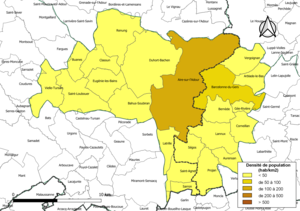
Carte des densités de population (millésimée 2016) des communes de la communauté de communes la Communauté de communes d'Aire-sur-l'Adour, département des Landes, France. Composition au 1er janvier 2019.
La communauté de communes d'Aire-sur-l'Adour est une communauté de communes française, située dans les départements des Landes et du Gers dans les régions Nouvelle-Aquitaine et Occitanie.